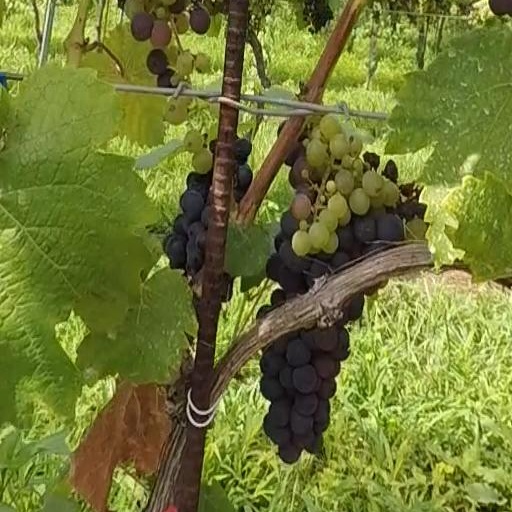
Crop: grape